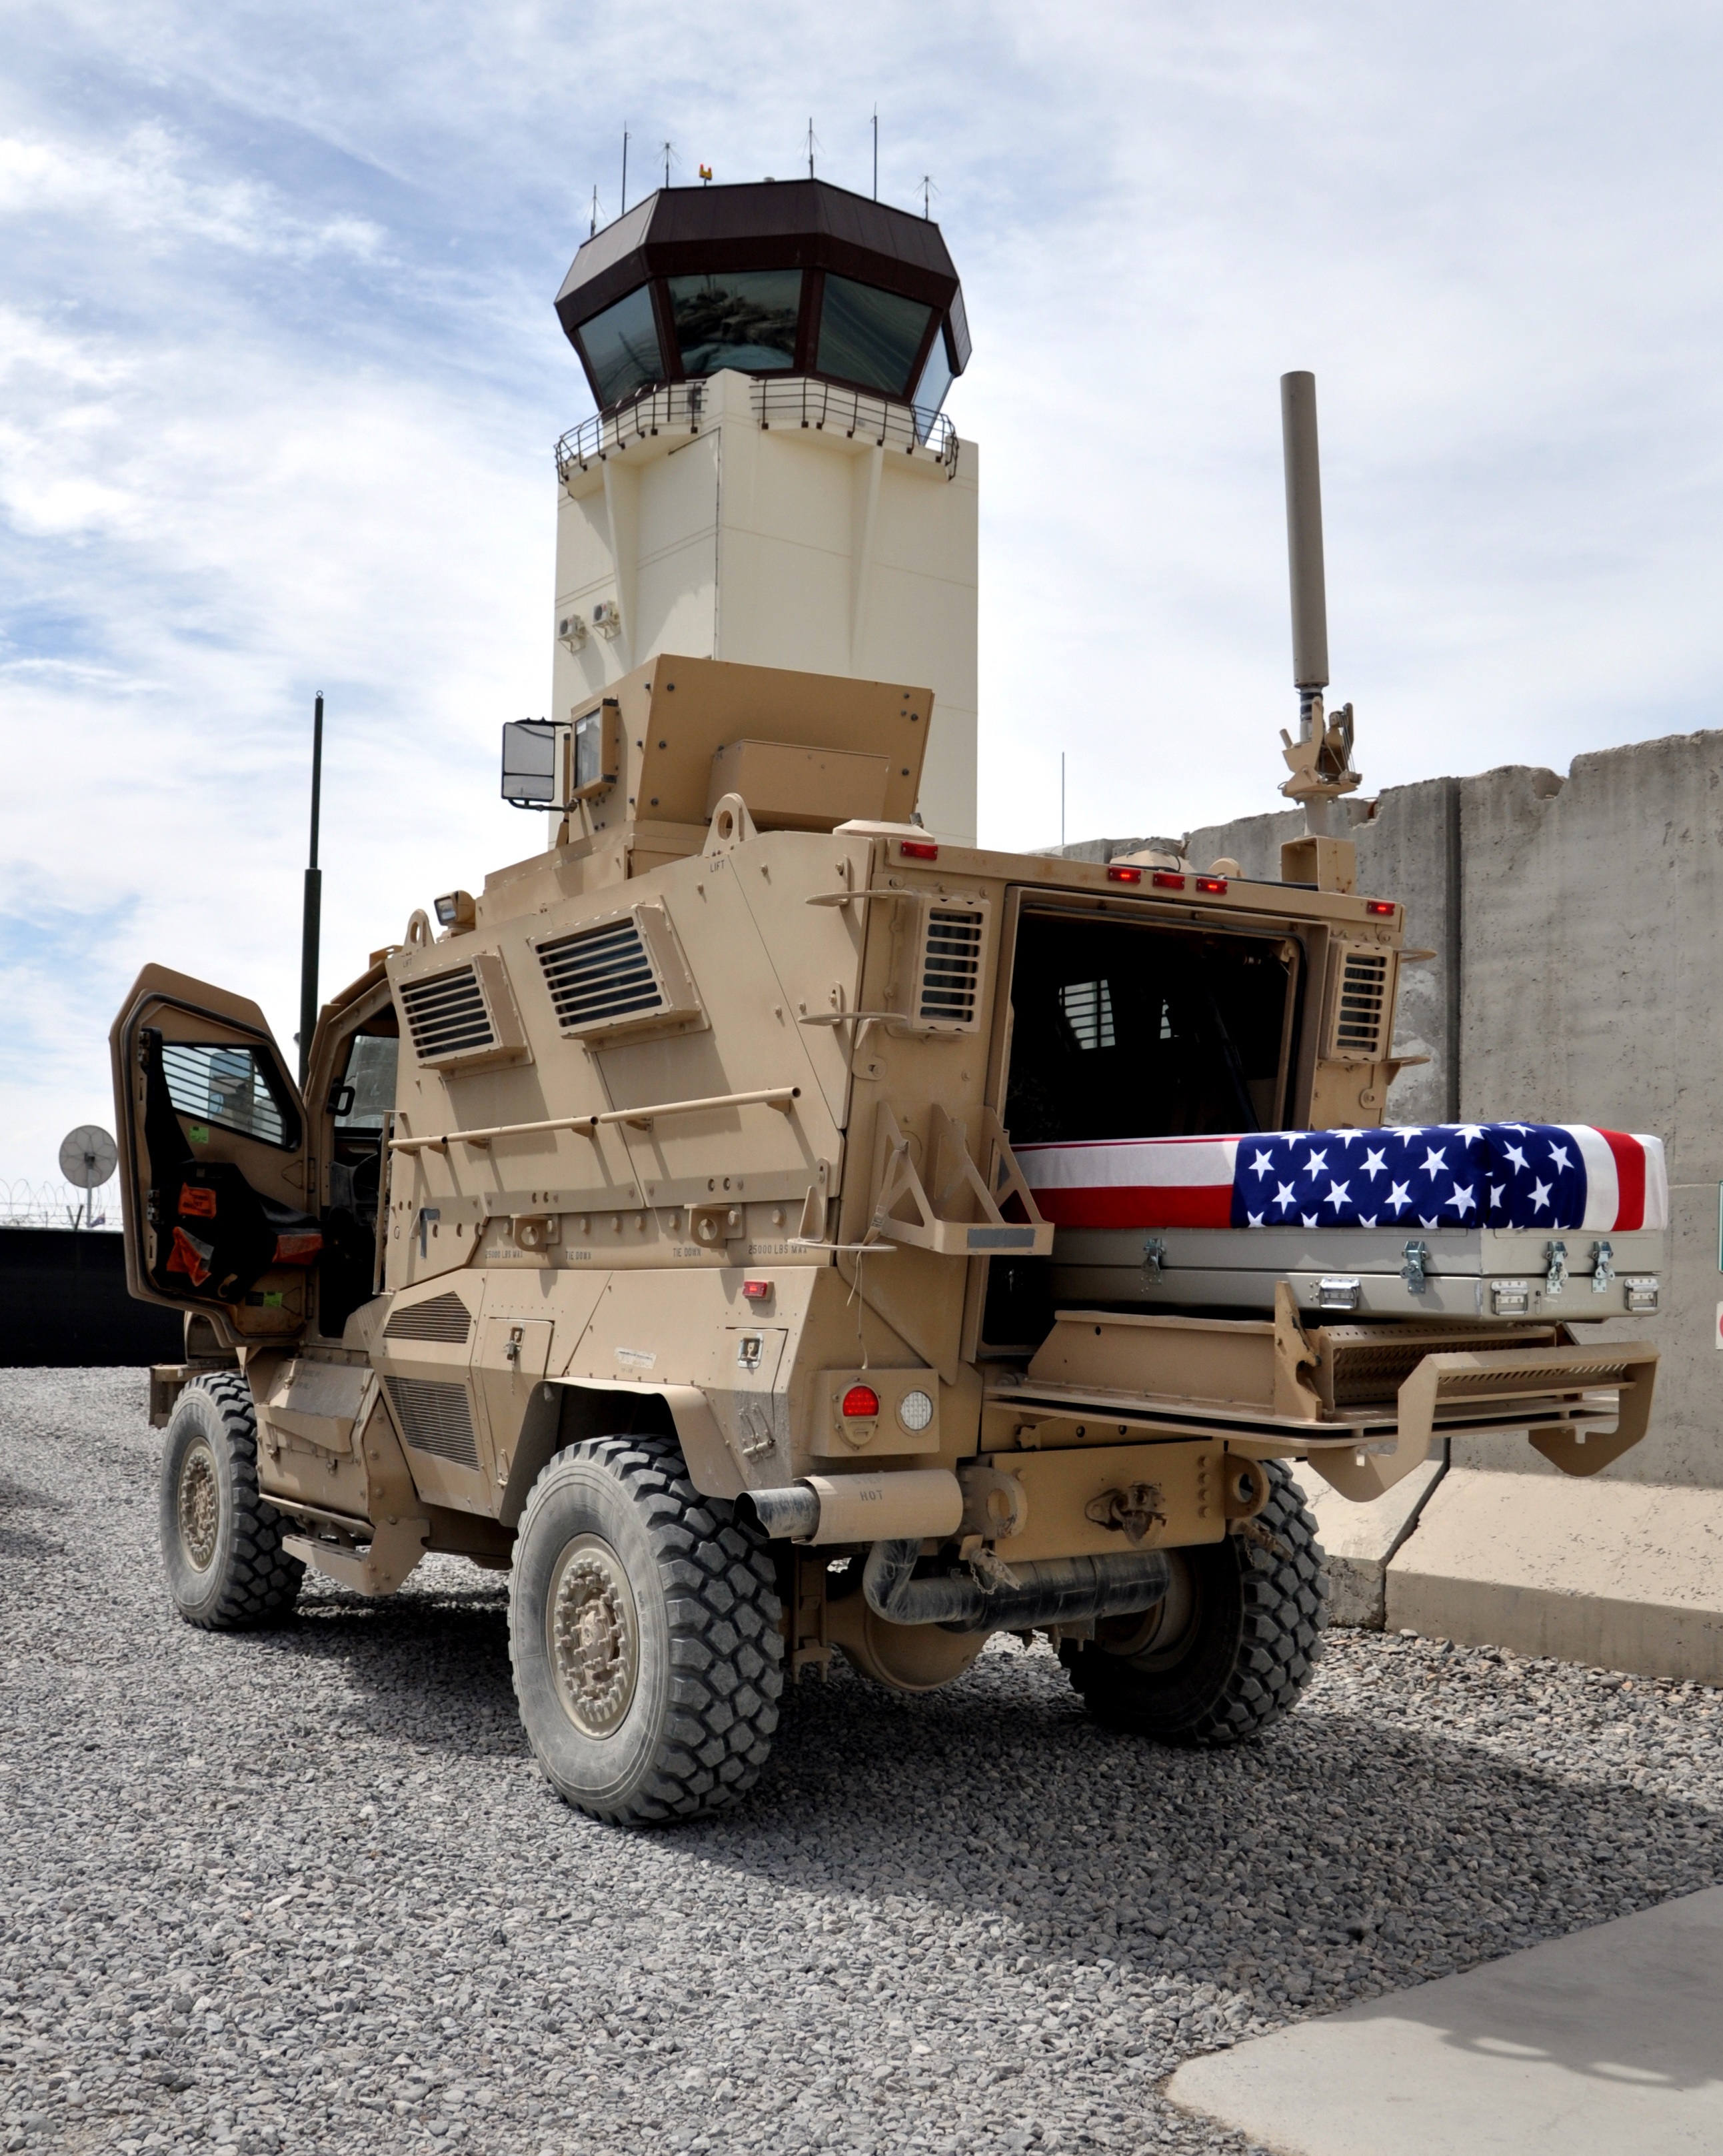
car, military, truck, vehicle, construction equipment, armored car, military vehicle